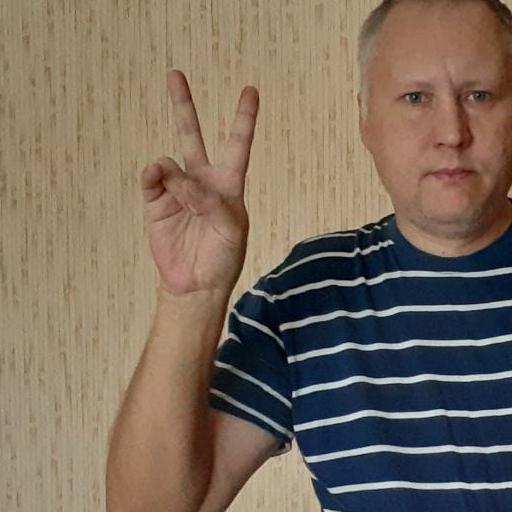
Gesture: peace